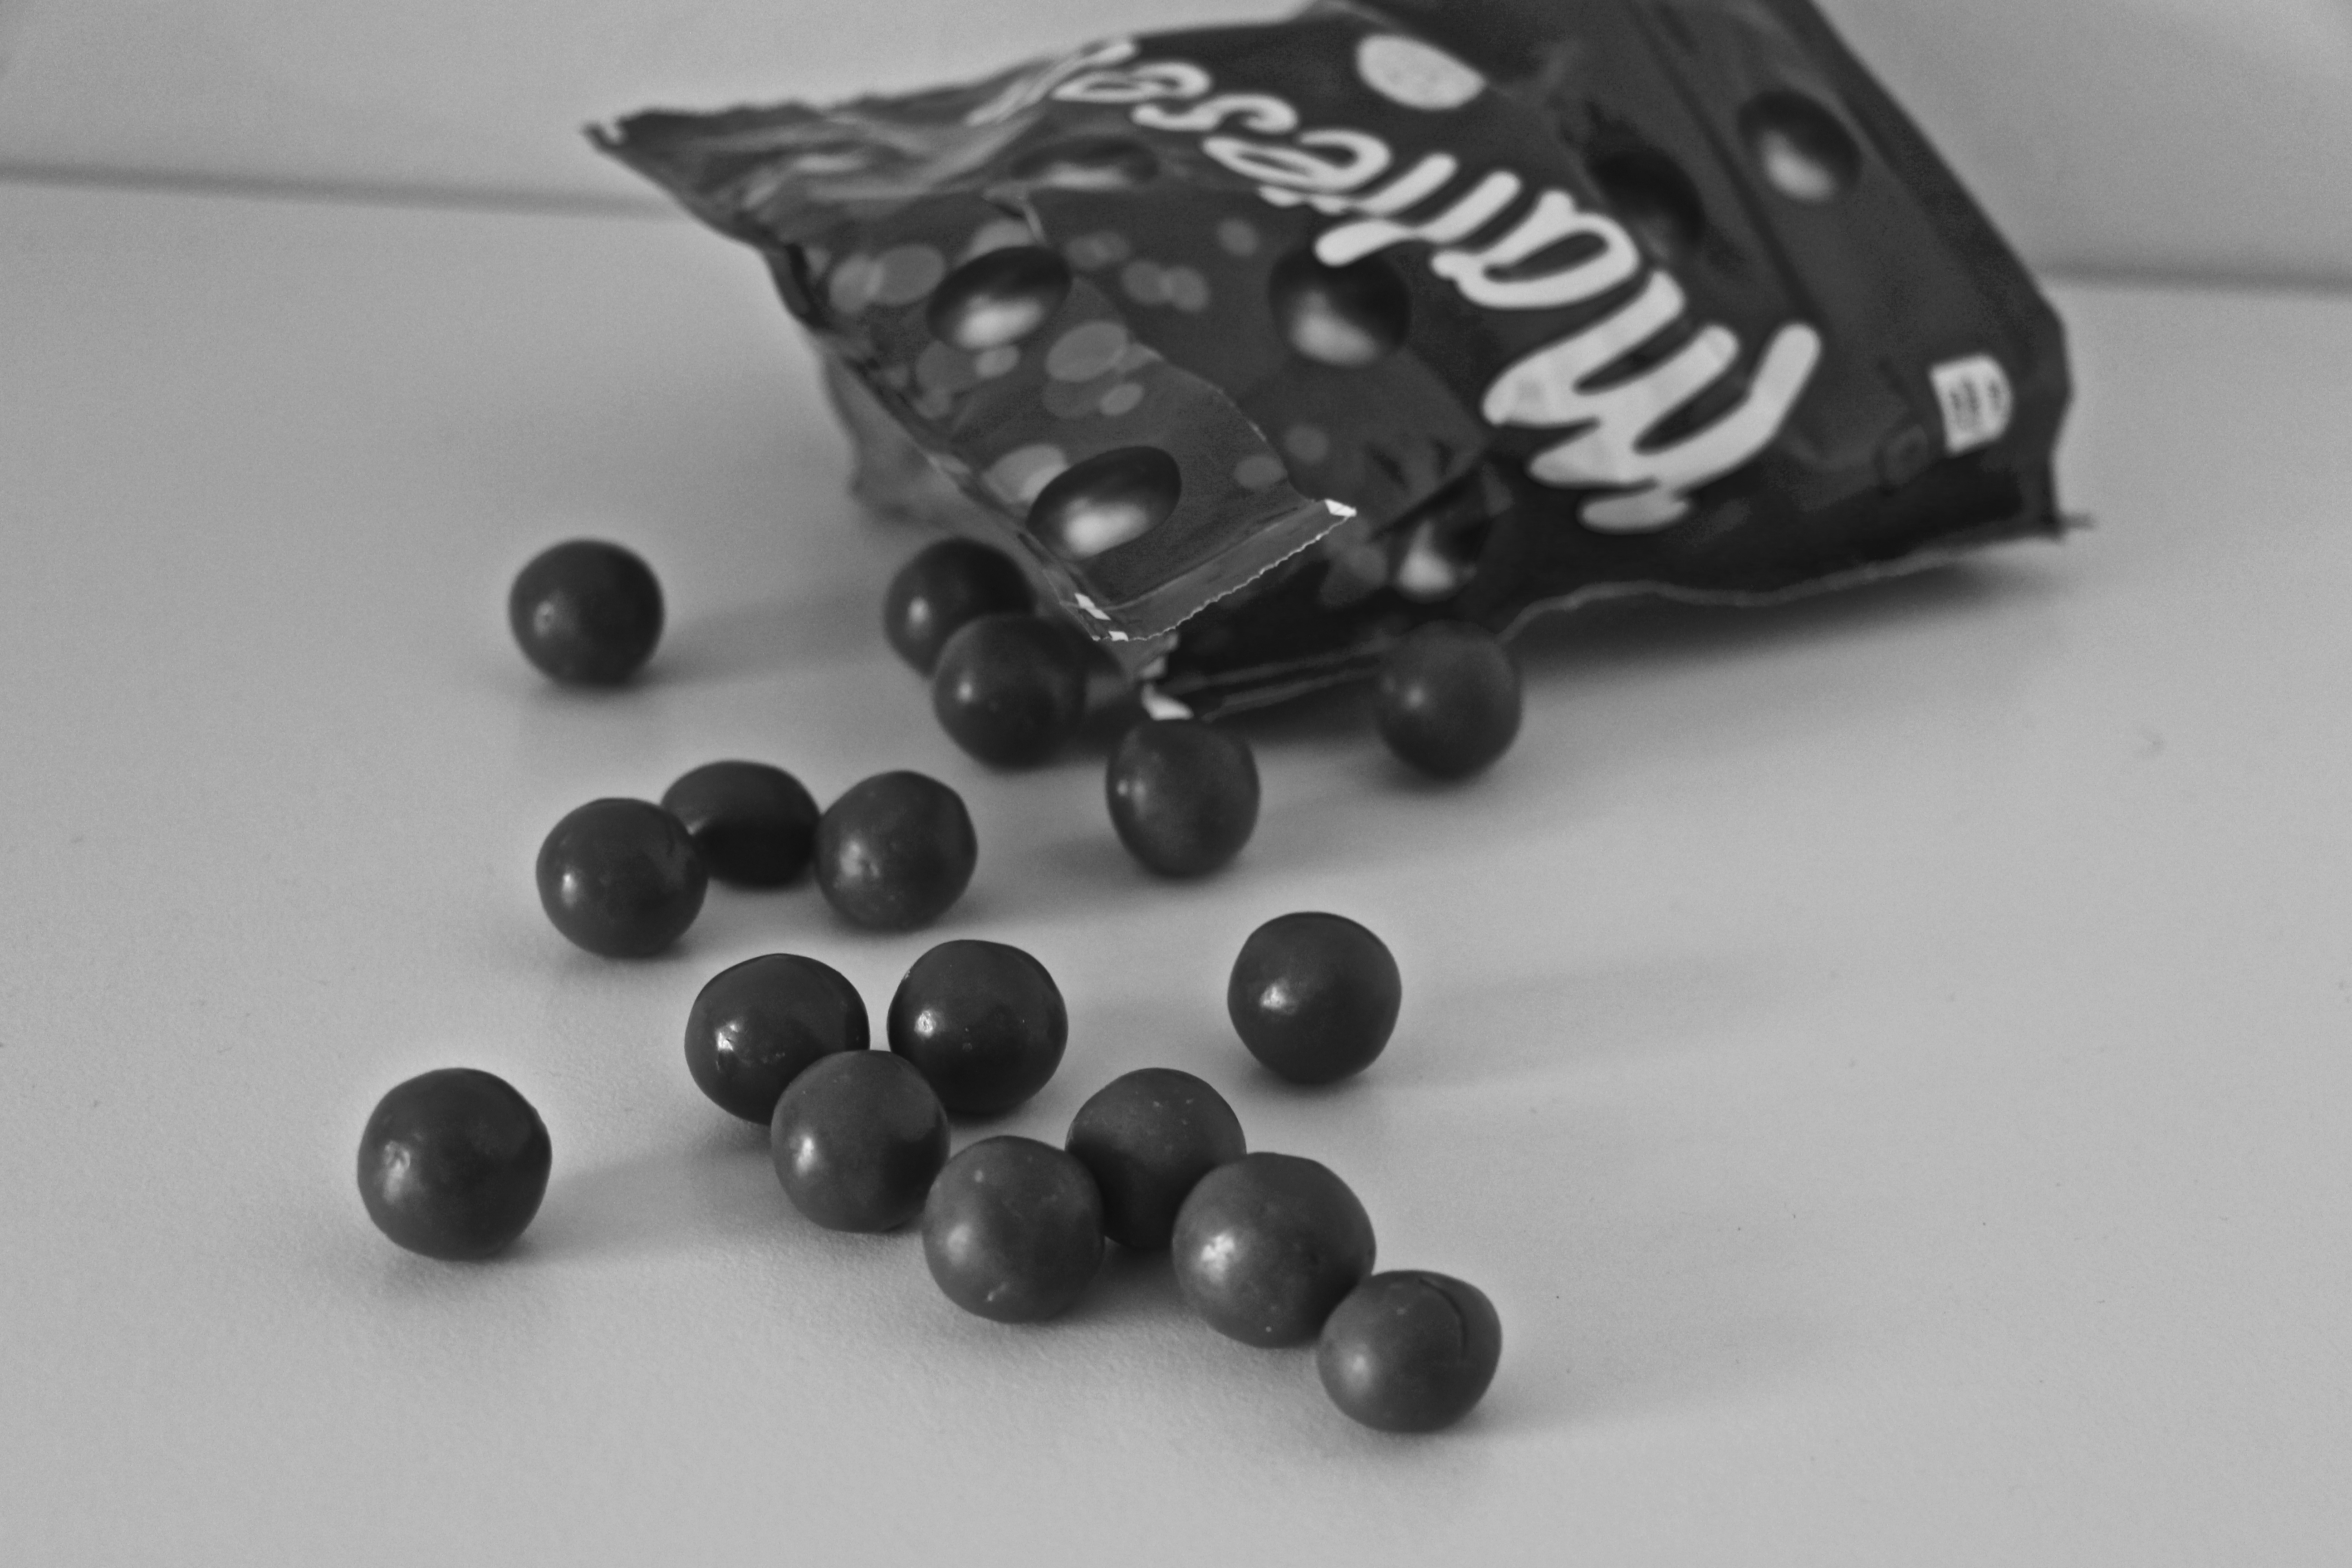
black and white, food, black, monochrome, chocolate, black white, product, font, balls, still life photography, product design, monochrome photography